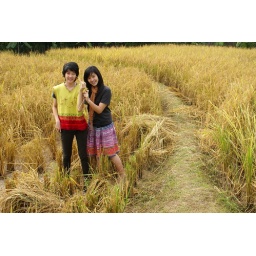
2 girls in the paddy field